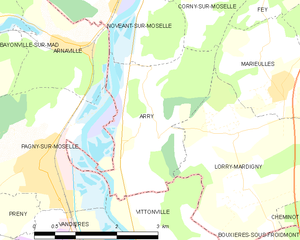
Arry est une commune française située dans le département de la Moselle en région Grand Est. Ses habitants sont appelés les Arrygeois.